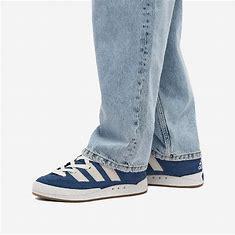
Brand: Adidas
Model: Adimatic